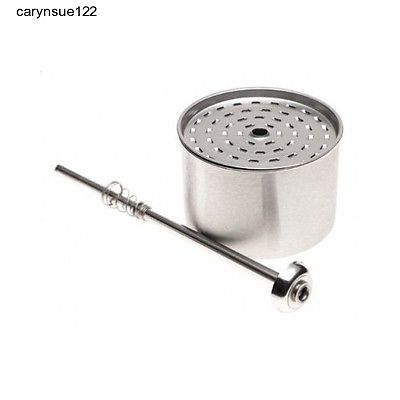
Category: coffee maker